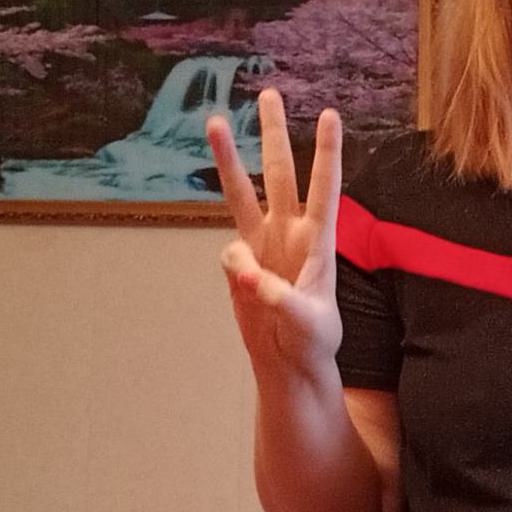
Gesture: three